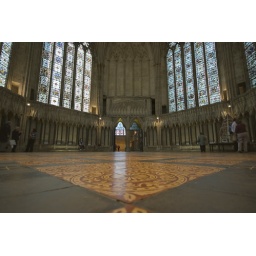
The floor and stained glass windows of the Chapter House in York Minster. Trace is sat in the distance!